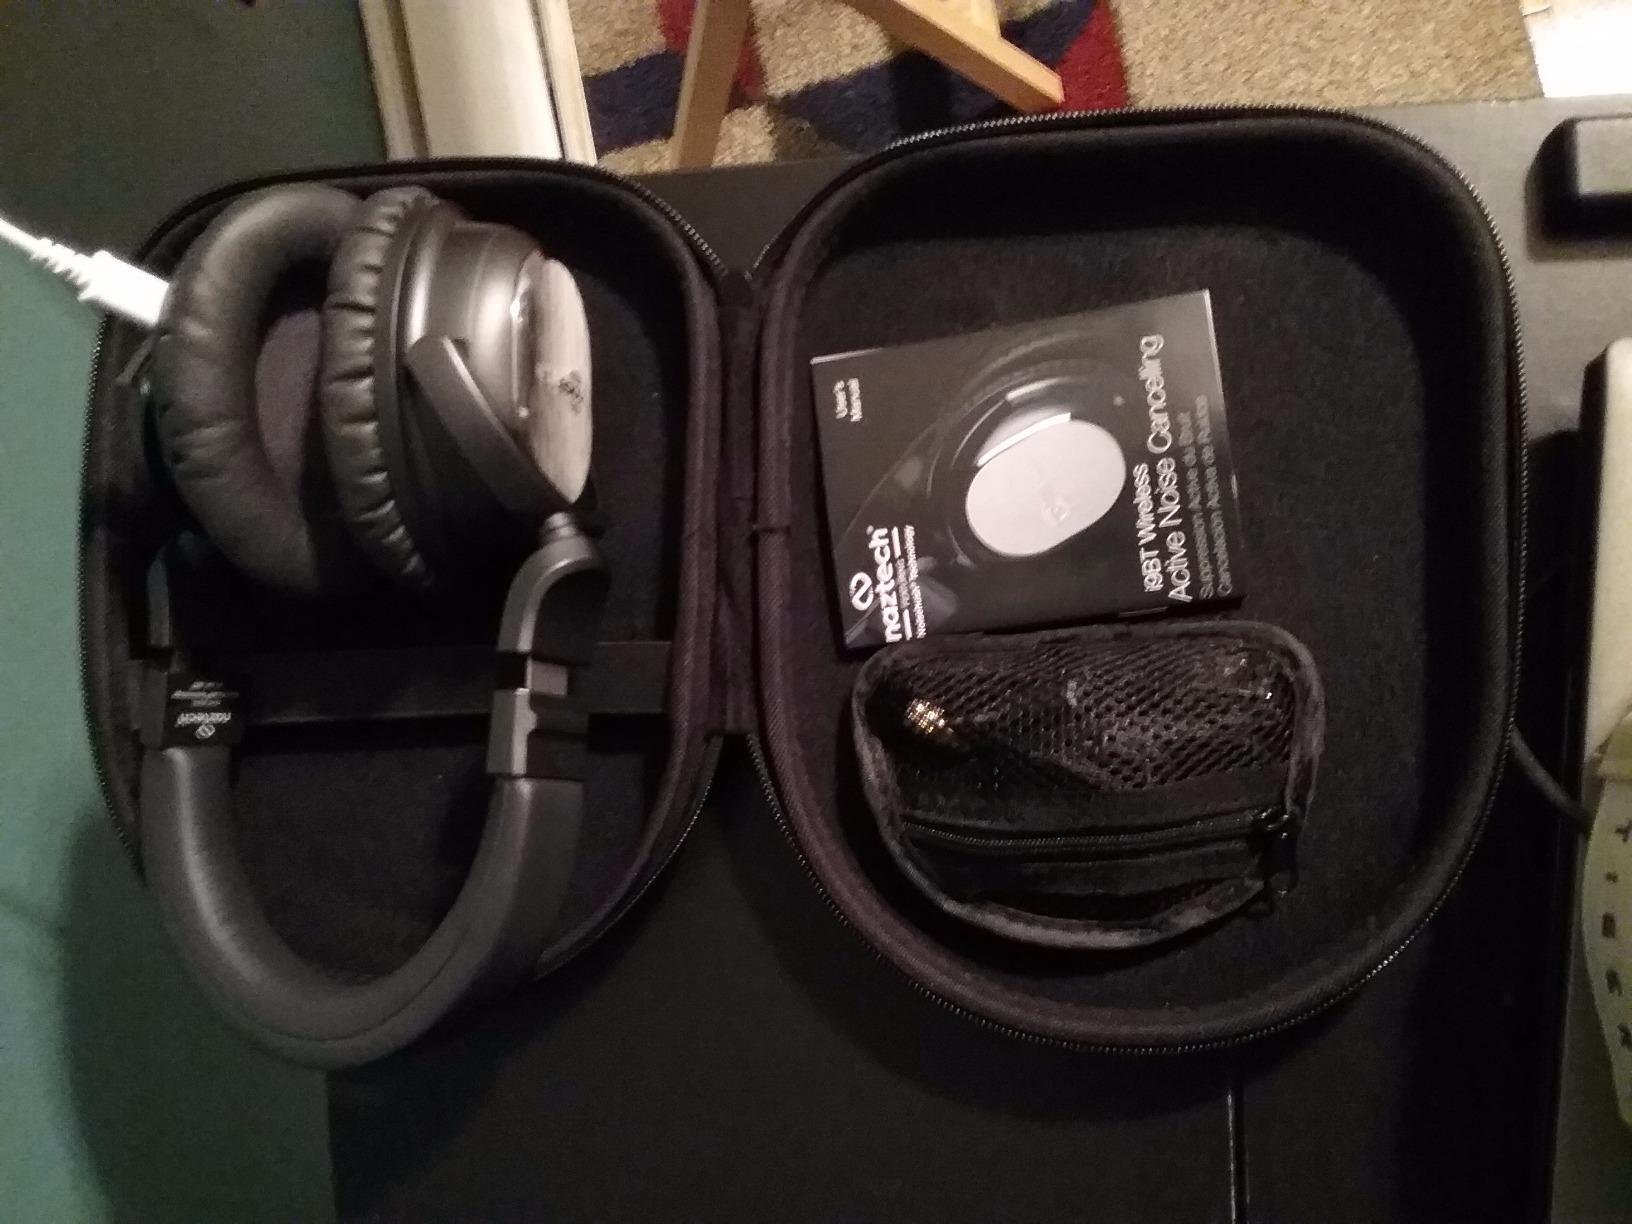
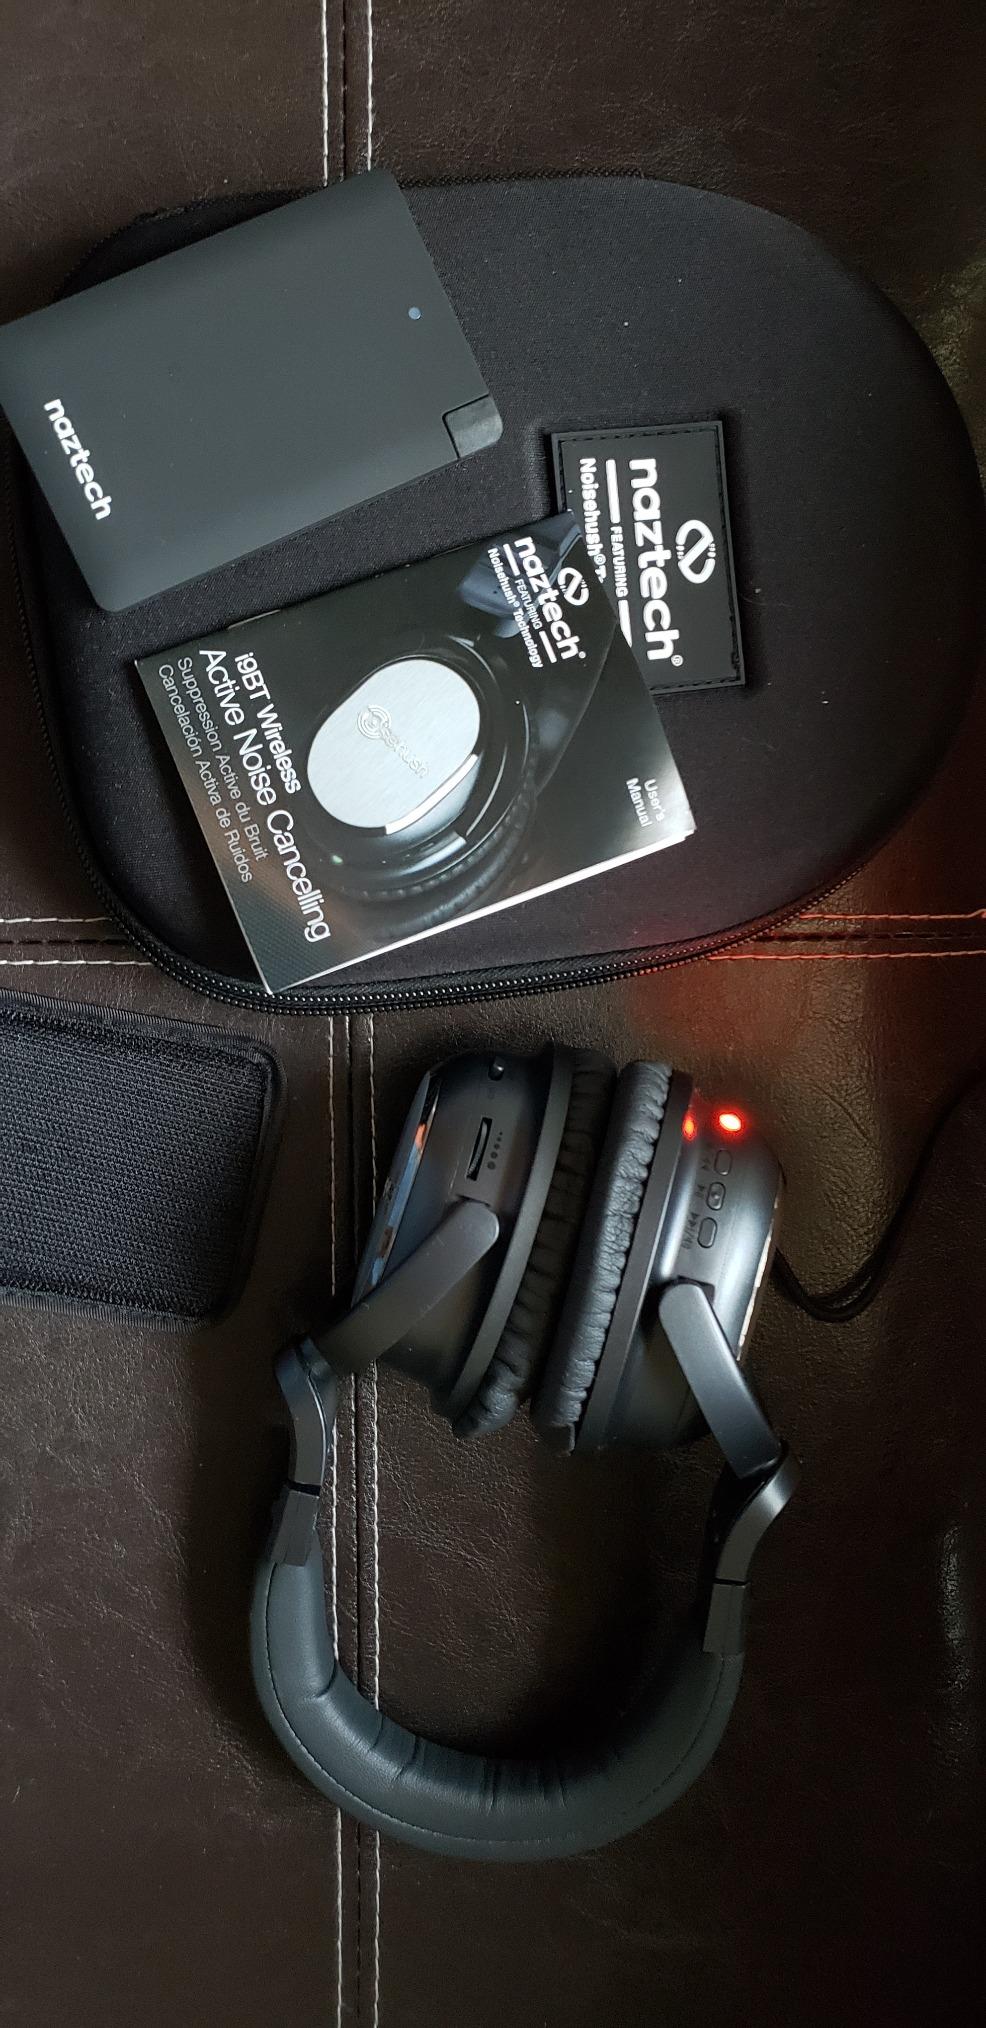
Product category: headphones
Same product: yes